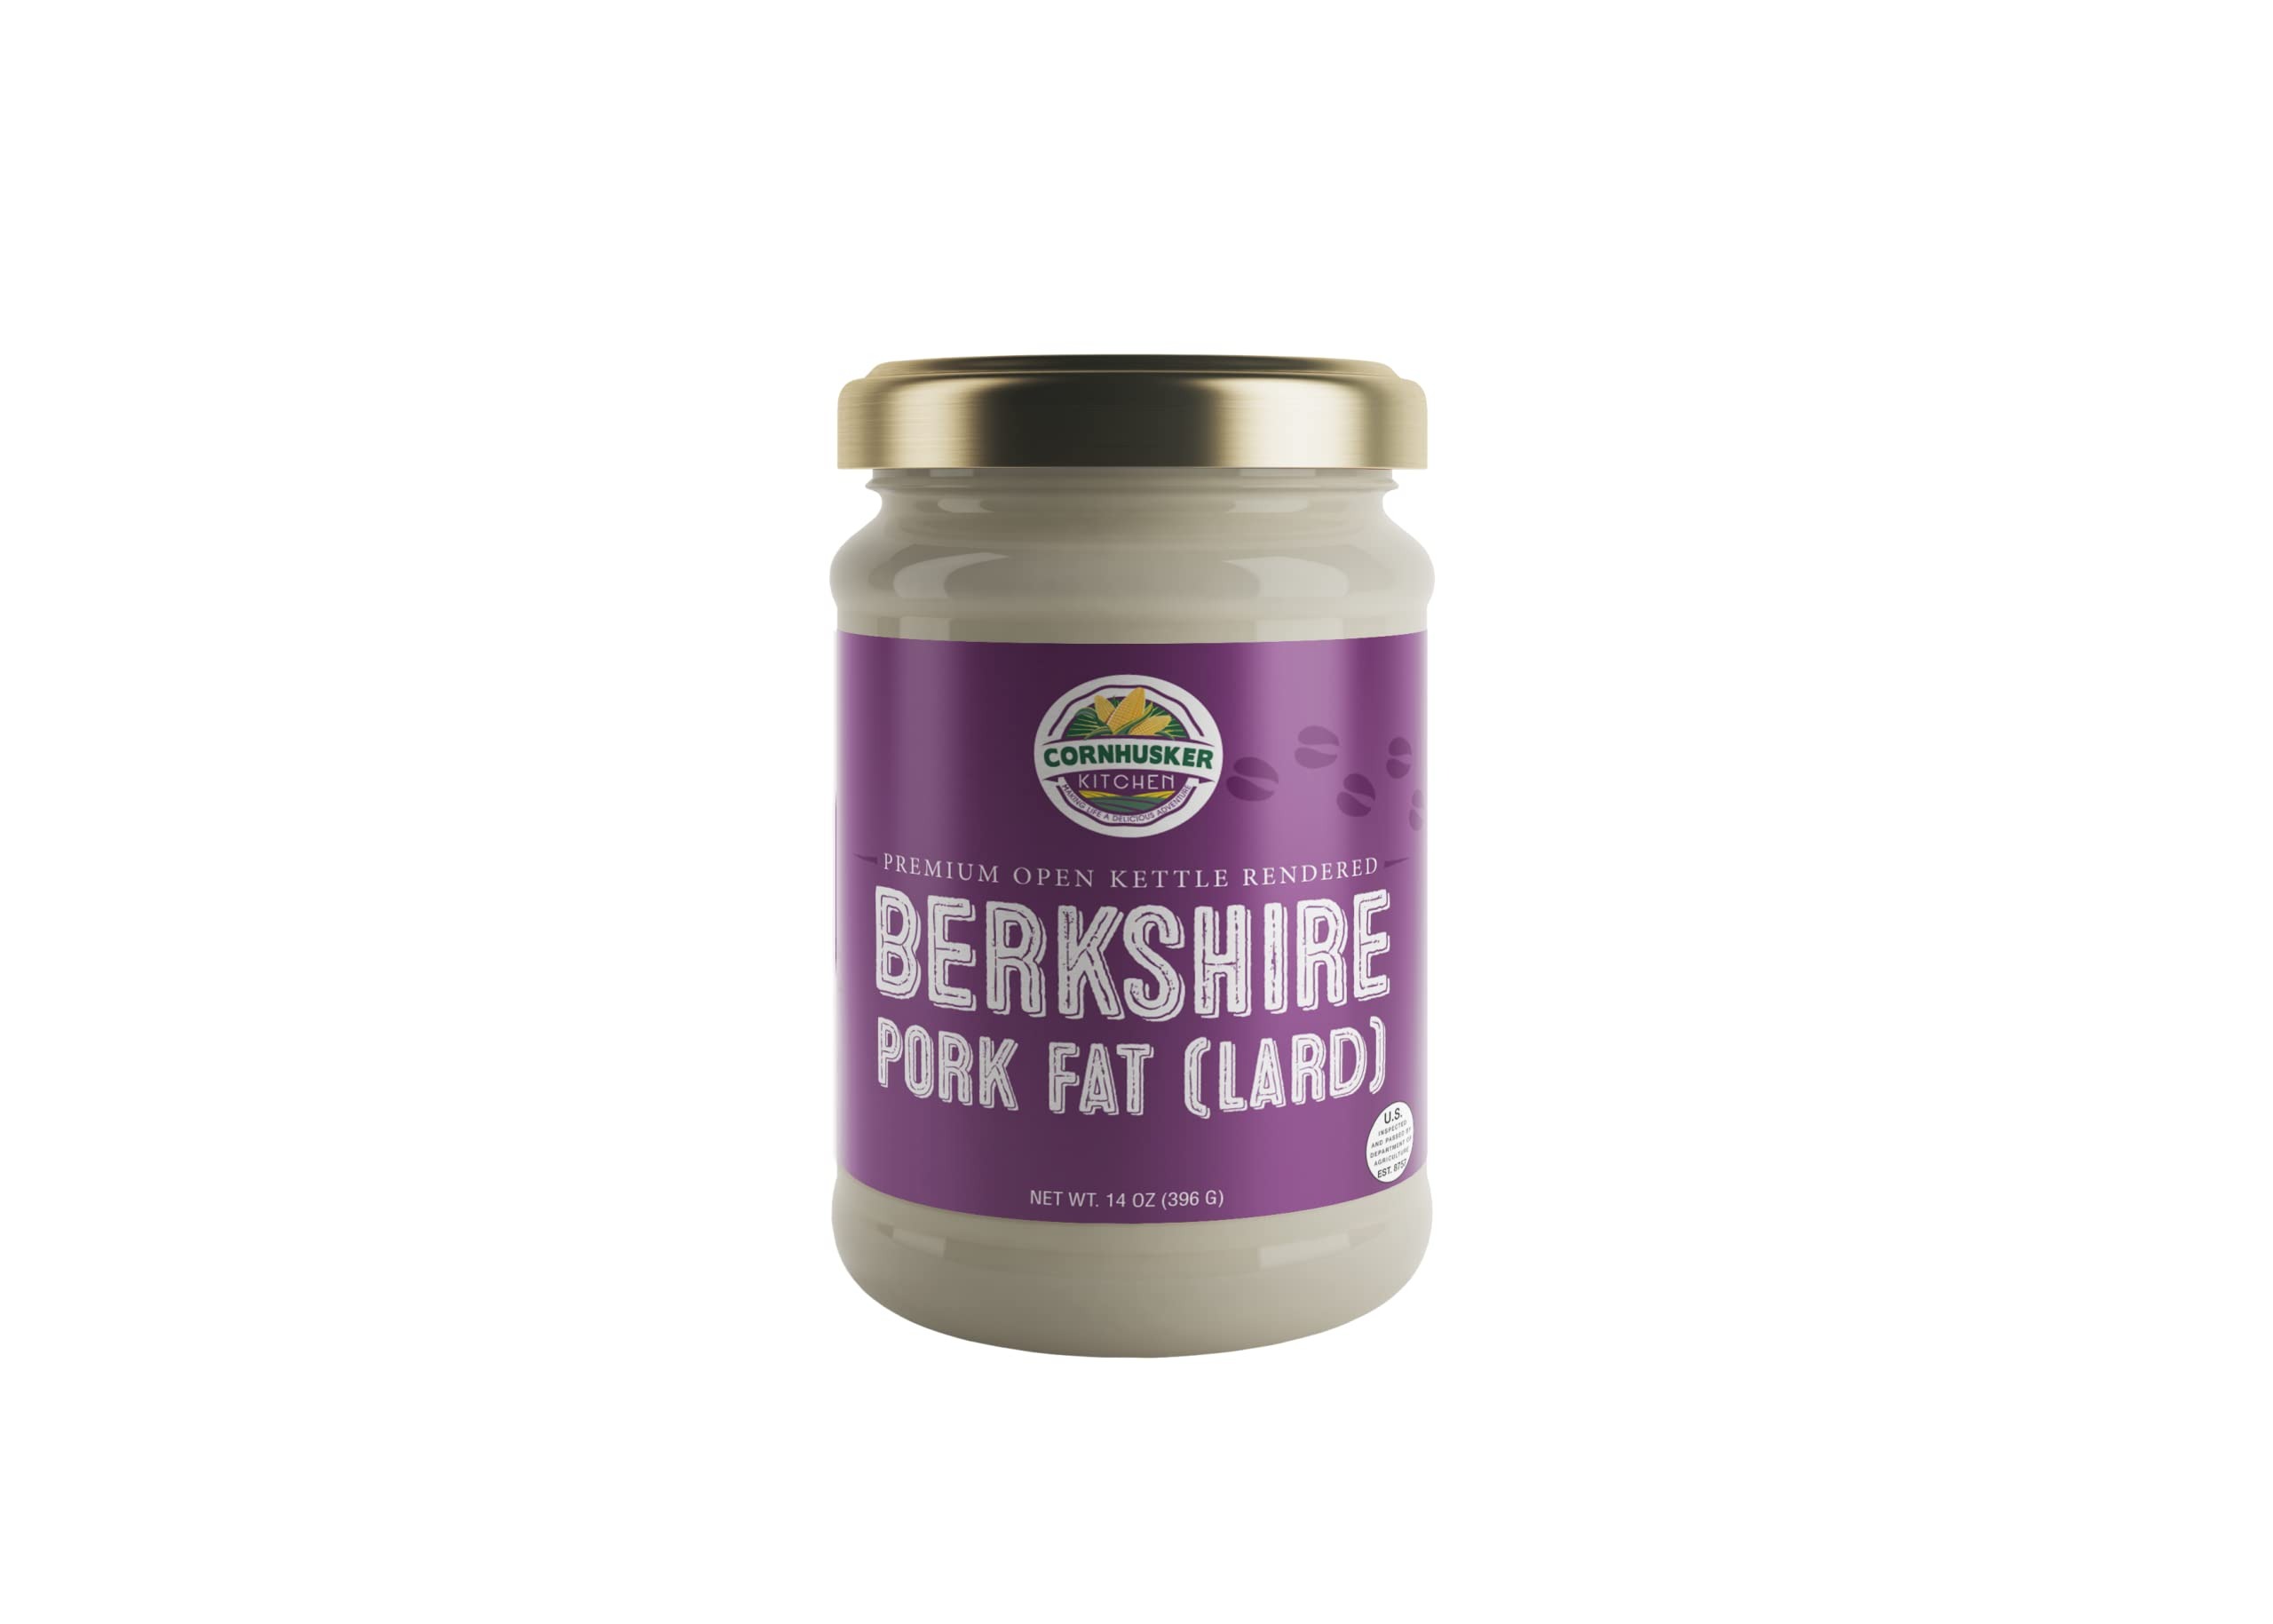
Item Name: Cornhusker Kitchen Gourmet Premium Rendered Edible Berkshire Pork Fat (lard) Animal Cooking Oil 14oz Jar - Shelf Stable
Value: 14.0
Unit: Fl Oz

Price: 22.99